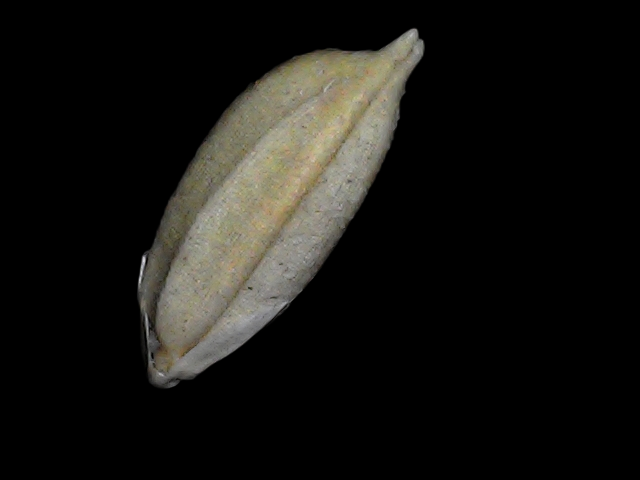
Rice variety: Bd34